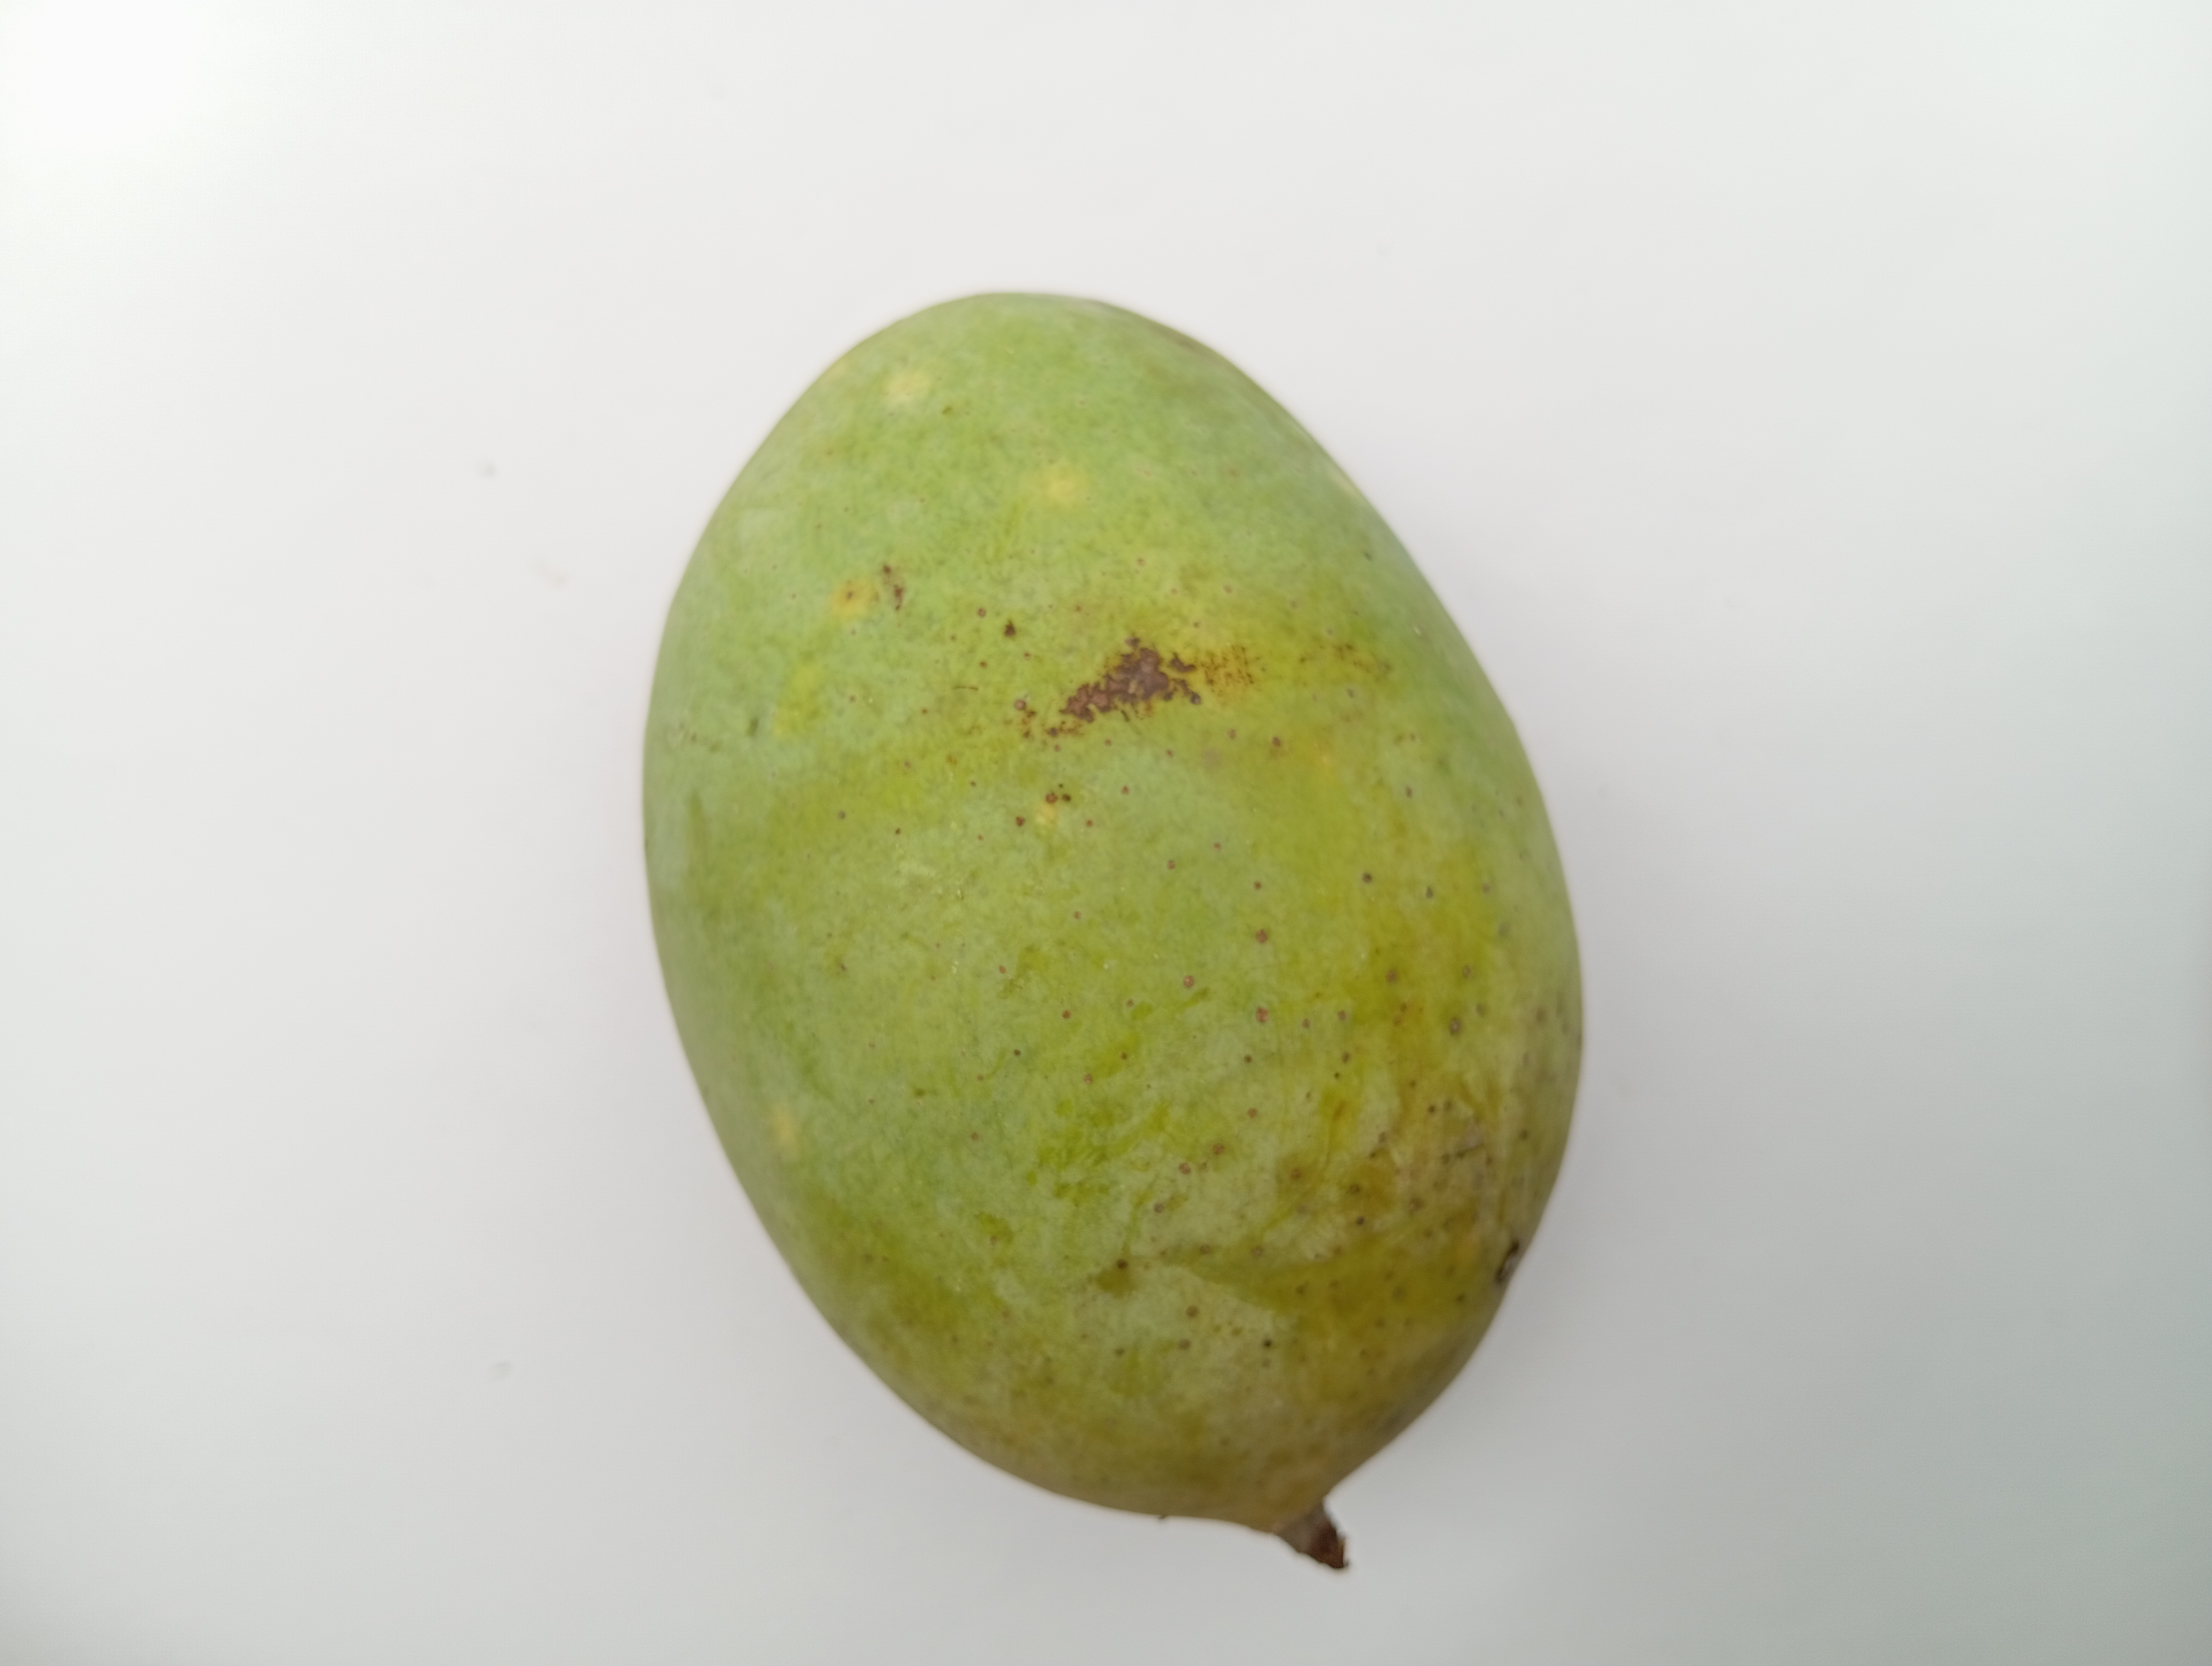
Mango variety: Langra